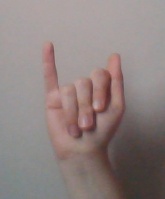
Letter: meem